Joanna Southcott

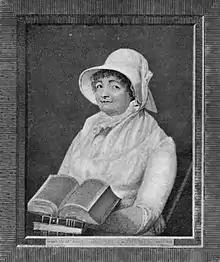
Portrait drawn and engraved by William Sharp, 1812.

Joanna Southcott (or Southcote; April 1750 – 26 December 1814) was a British self-described religious prophetess from Devon. A "Southcottian" movement continued in various forms after her death.